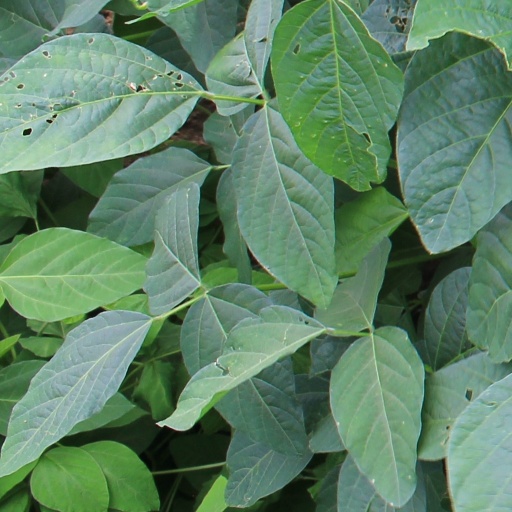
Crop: soybean